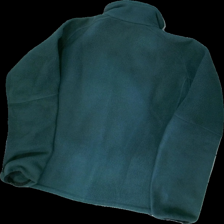
View: back
Type: Sweater
Category: Unisex
Brand: Not in the list
Brand text on label: Lundhags
Colors: Green
Material: 100% polyester
Cut: Regular
Size: M
Season: All
Price range: 50-100
Recommended usage: Reuse